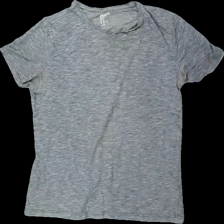
View: front
Type: T-shirt
Category: Men
Brand: H&M
Colors: Grey
Material: 74% bomull 26% nylon
Pattern: Other
Cut: C-collar
Size: XL
Season: All
Stains: Minor
Damage: smutsigt
Damage location: top center
Damage 2: svett fläckar
Damage 2 location: middle right
Damage 3: svett fläckar
Damage 3 location: middle left
Price range: <50
Recommended usage: Export
Description: t-shirt